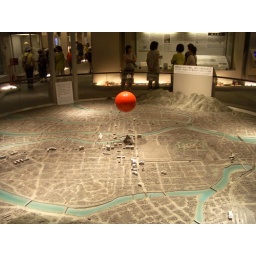
That red ball is the epicentre, about 600 metres above Hiroshima.